USS Saipan (CVL-48)

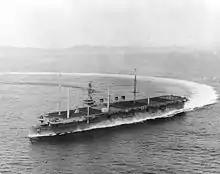
"Arlington" (AGMR-2), 1967.

"Arlington" spent three days in Taiwan, before continuing on to Tonkin Gulf, where she resumed her communications relay duties. At the end of the month she shifted south to provide communications support to ships in the "Market Time" area off South Vietnam. After 34 days on station, she spent five days in Hong Kong, then returned to Subic Bay, before steaming to Tonkin Gulf, in early December 1967, for her third "Yankee Station" communications patrol. On 27 December, she departed the area and headed north. On 4 January 1968, she arrived at Yokosuka, and on 19 January, she got underway to return to Vietnam.